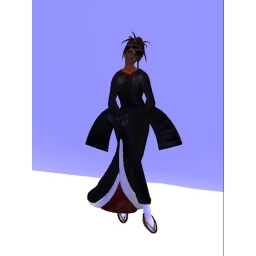
black phesant by the ancient tree kimono shop_001